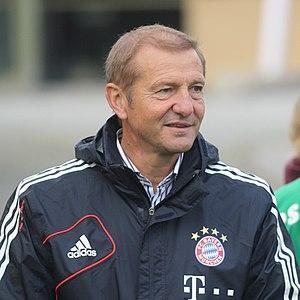
Wolfgang Dremmler est un footballeur allemand né le 12 juillet 1954 à Salzgitter. Il est aujourd'hui directeur des sections jeunes et de l'équipe réserve du Bayern de Munich après y avoir joué dans la première moitié des années 1980.